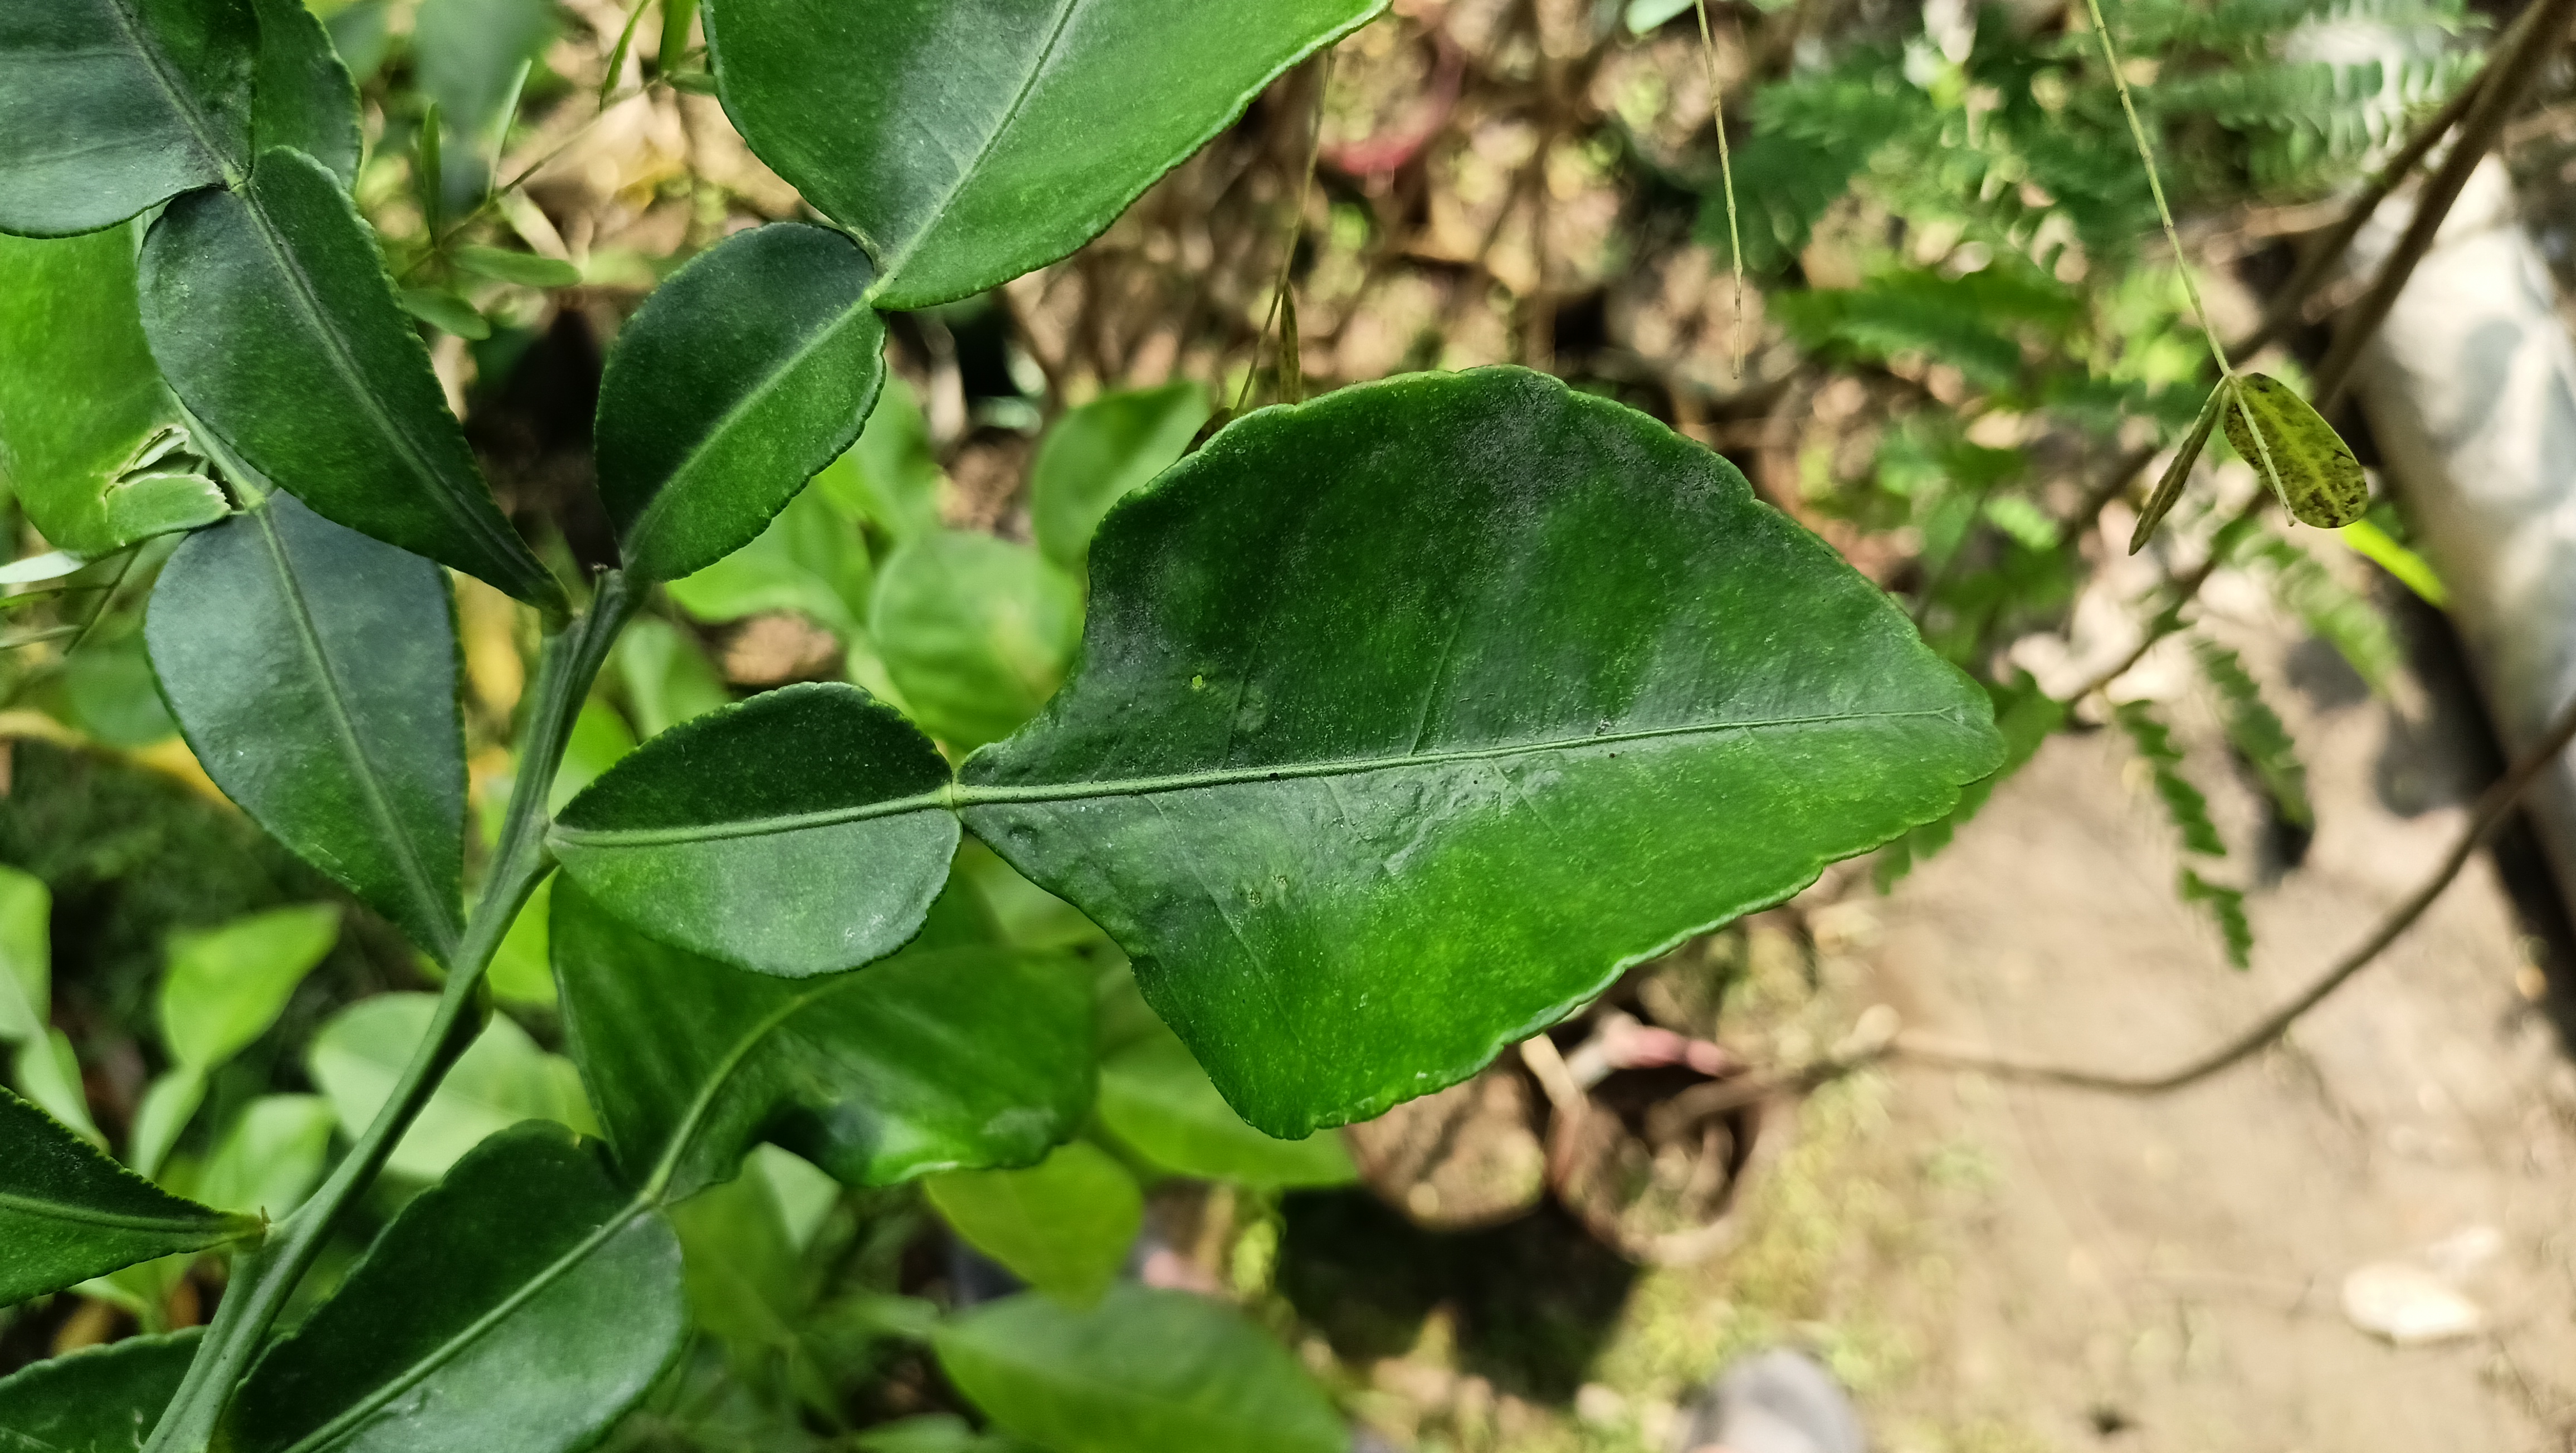
Mandarin leaf variety: Nagpuri